Kavi Santokh Singh

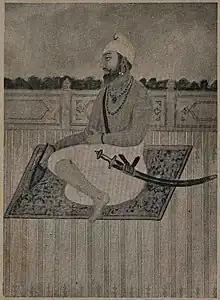
Miniature painting of Kavi Santokh Singh seated on a terrace that was held by his descendants, circa 19th century

Kavi Santokh Singh (8 October 178719 October 1843/1844) was a Sikh historian, poet and writer. He was such a prolific writer that the Sikh Reference Library at Darbar Sahib Amritsar was named after him, located within the Mahakavi Santokh Singh Hall. In addition to "Great Poet" (Mahākavī) Santokh Singh was also referred to as the Ferdowsi of Punjabi literature, Ferdowsi wrote ~50,000 verses while Santokh Singh's Suraj Prakash totals ~52,000. Other scholars have thought of Santokh Singh as akin to Vyasa. Gottlieb Wilhelm Leitner in 1883 wrote that, "Santokh Singh of Kantal in the Karnal District, has rendered his name immortal" through the production of his works.